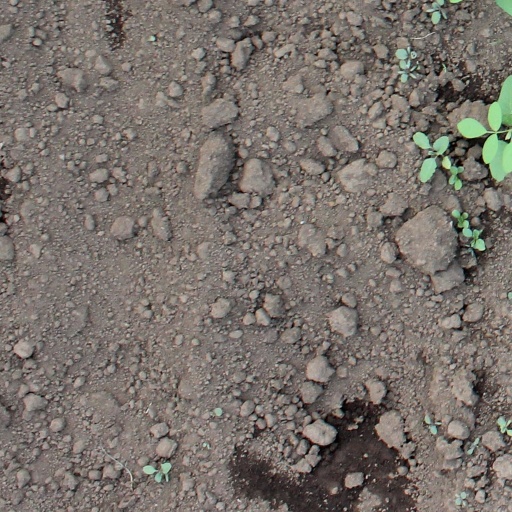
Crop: soybean